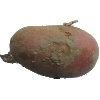
Label: Potato Red 1